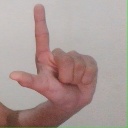
अक्षर: ल